Caloplaca Hills

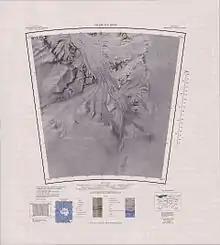
Caloplaca Hills towards the northwest of map

The Caloplaca Hills lie to the west of the Reedy Glacier, east of the Wotkyns Glacier, which flows north into the Reedy Glacier from the eastern part of the Watson Escarpment.